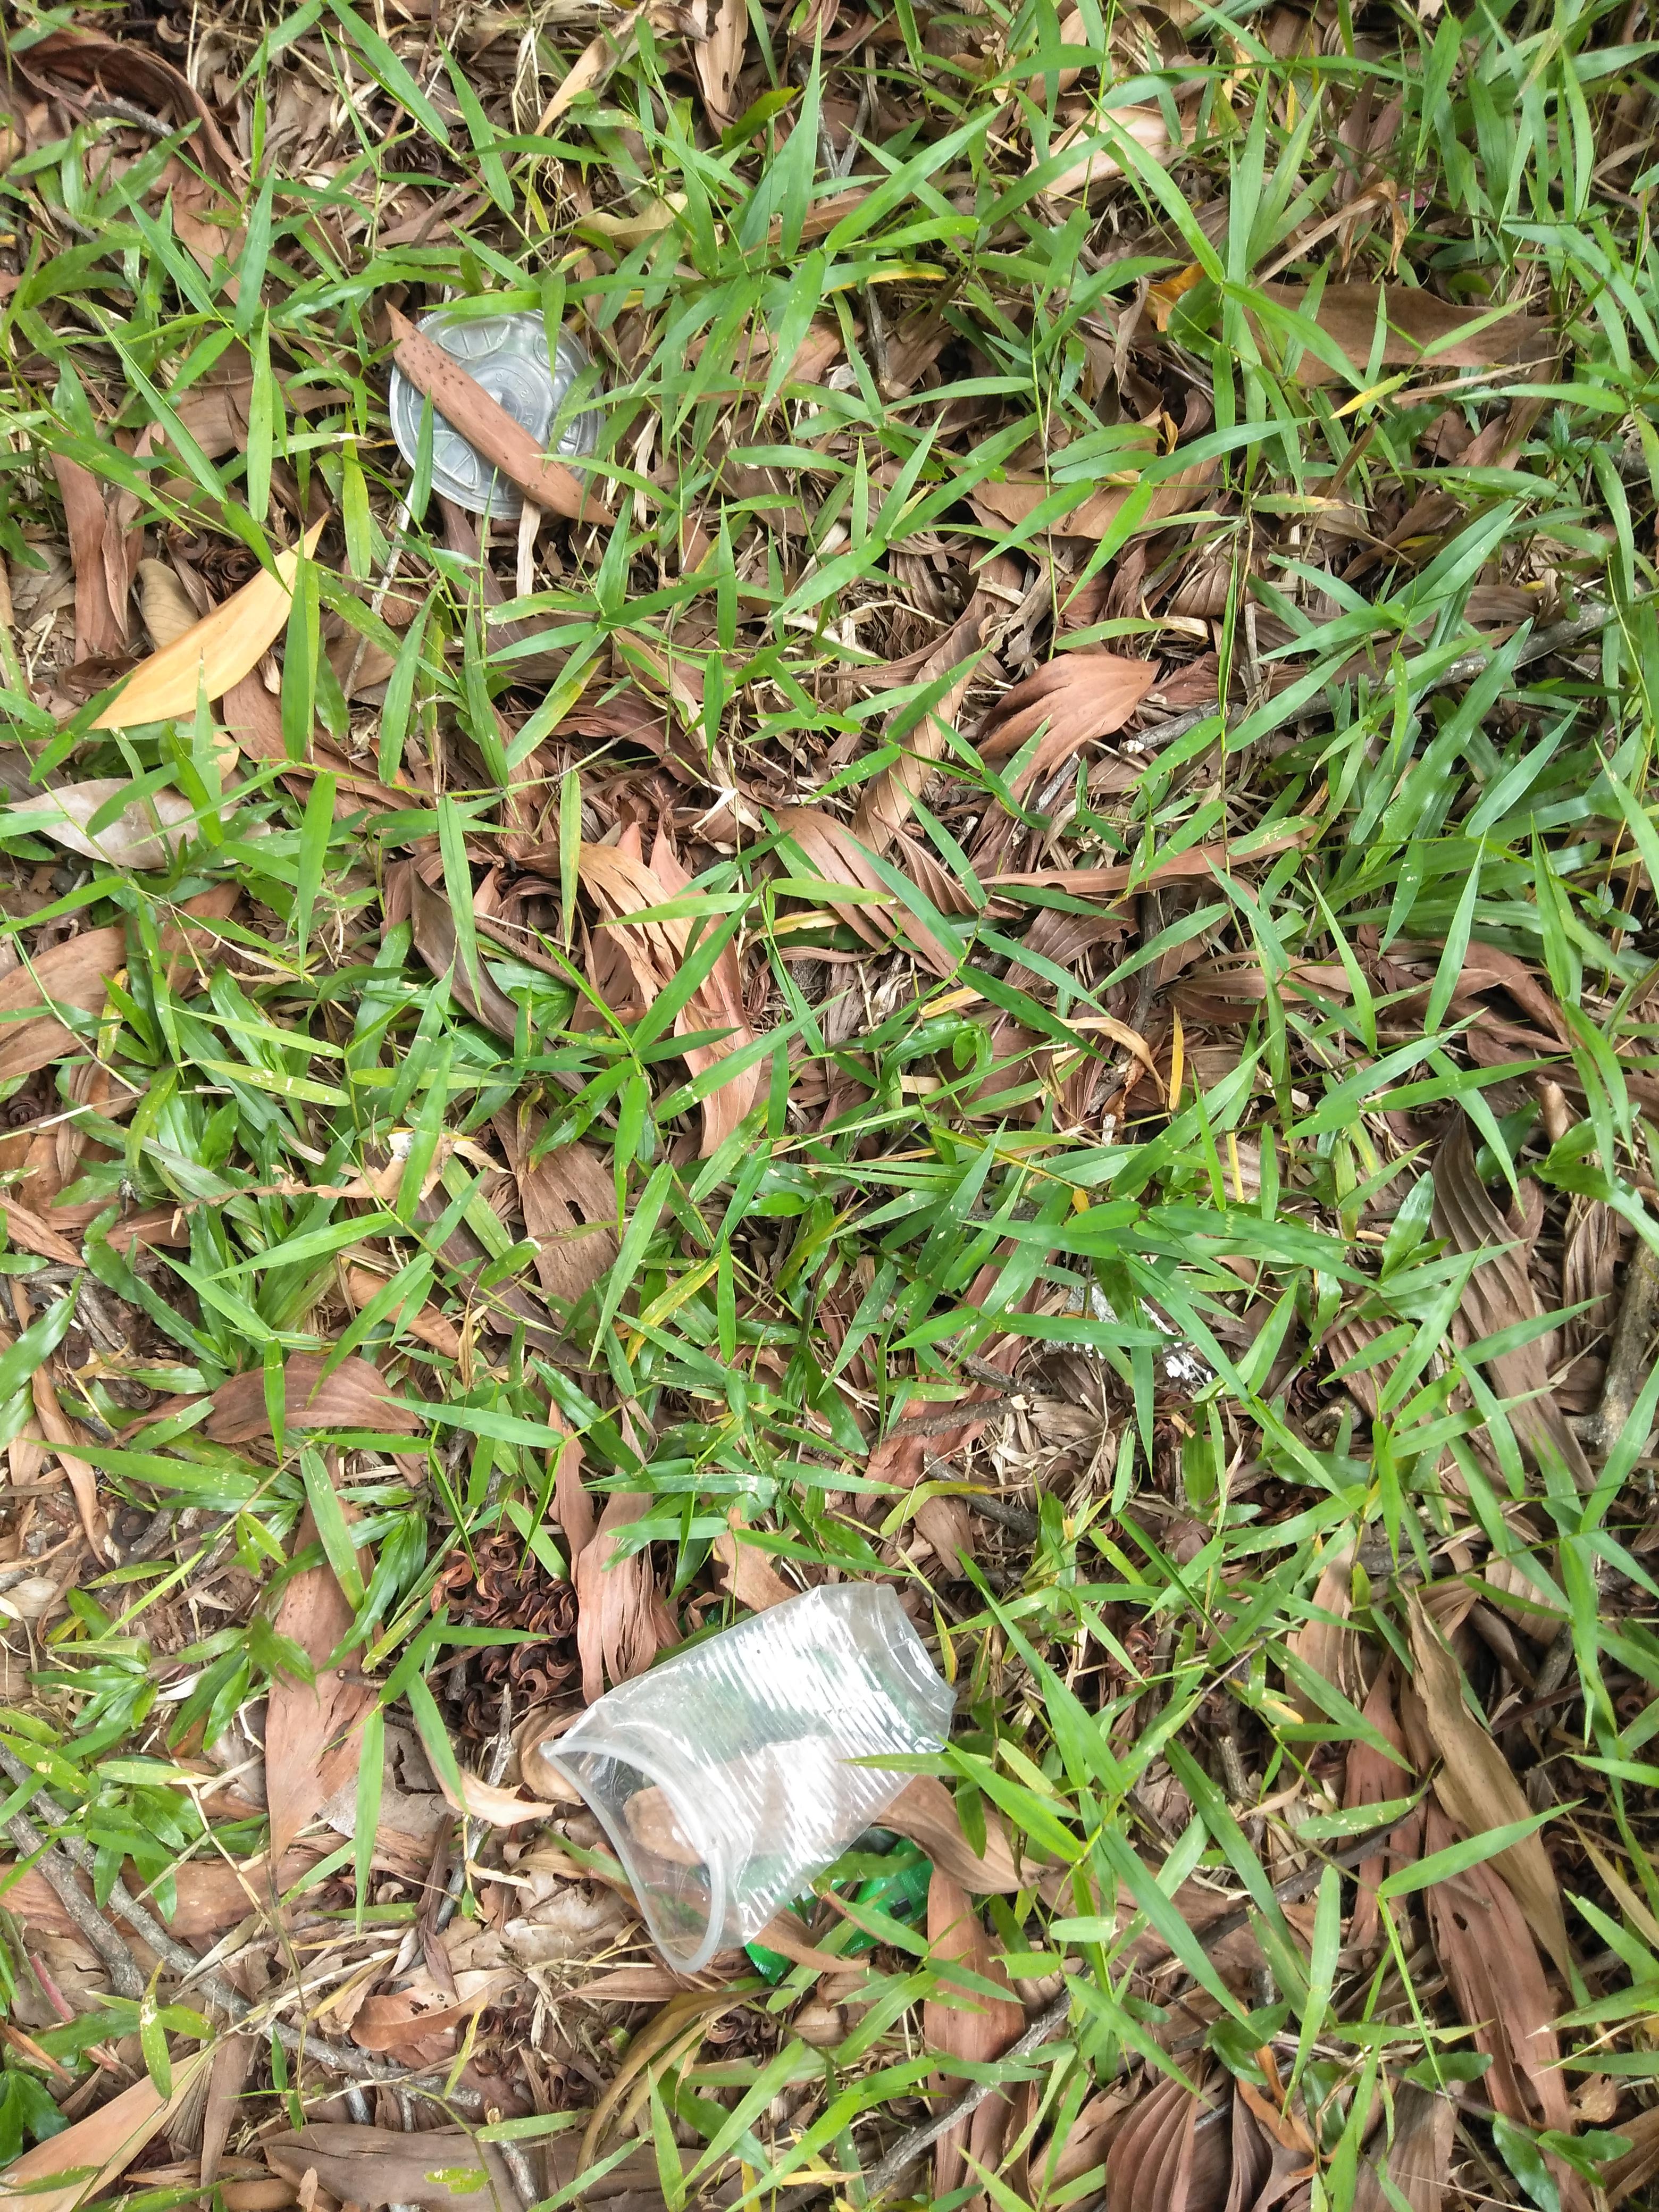
Object: Disposable plastic cup (Cup)

Object: Other plastic wrapper (Plastic bag & wrapper)

Object: Plastic lid (Lid)